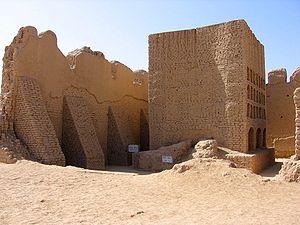
Gaochang, également appelée Qočo, est une ancienne ville-oasis construite dans le nord du désert du Taklamakan au nord de la région autonome du Xinjiang en Chine. Elle a été un point d'étape pour les commerçants sur la route de la soie. Les ruines de la ville sont situées dans le district de Gaochang, à 30 kilomètres au sud de l'actuelle Tourfan.
Les Campagnes des Tang contre les Turcs occidentaux, sont une série de campagnes militaires organisées durant le VIIᵉ siècle par la dynastie chinoise des Tang, contre le Khaganat des Turcs Occidentaux, une des branches du peuple Göktürk. Les premiers conflits sont le résultat d'une intervention des Tang dans la rivalité qui oppose les deux branches du peuple des Götürks : les Turcs Occidentaux et les Turcs Orientaux. À ce moment-là, les Tang cherchent juste à maintenir cette division pour affaiblir les deux camps. Les hostilités prennent une autre dimension pendant le règne de Tang Taizong, qui lance des expéditions dans les Régions de l'Ouest contre Gaochang en 640, Karachahr en 644 et 648, et Kucha en 648.